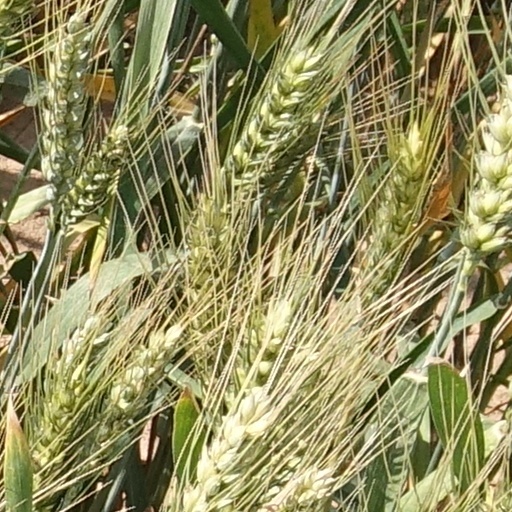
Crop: wheat